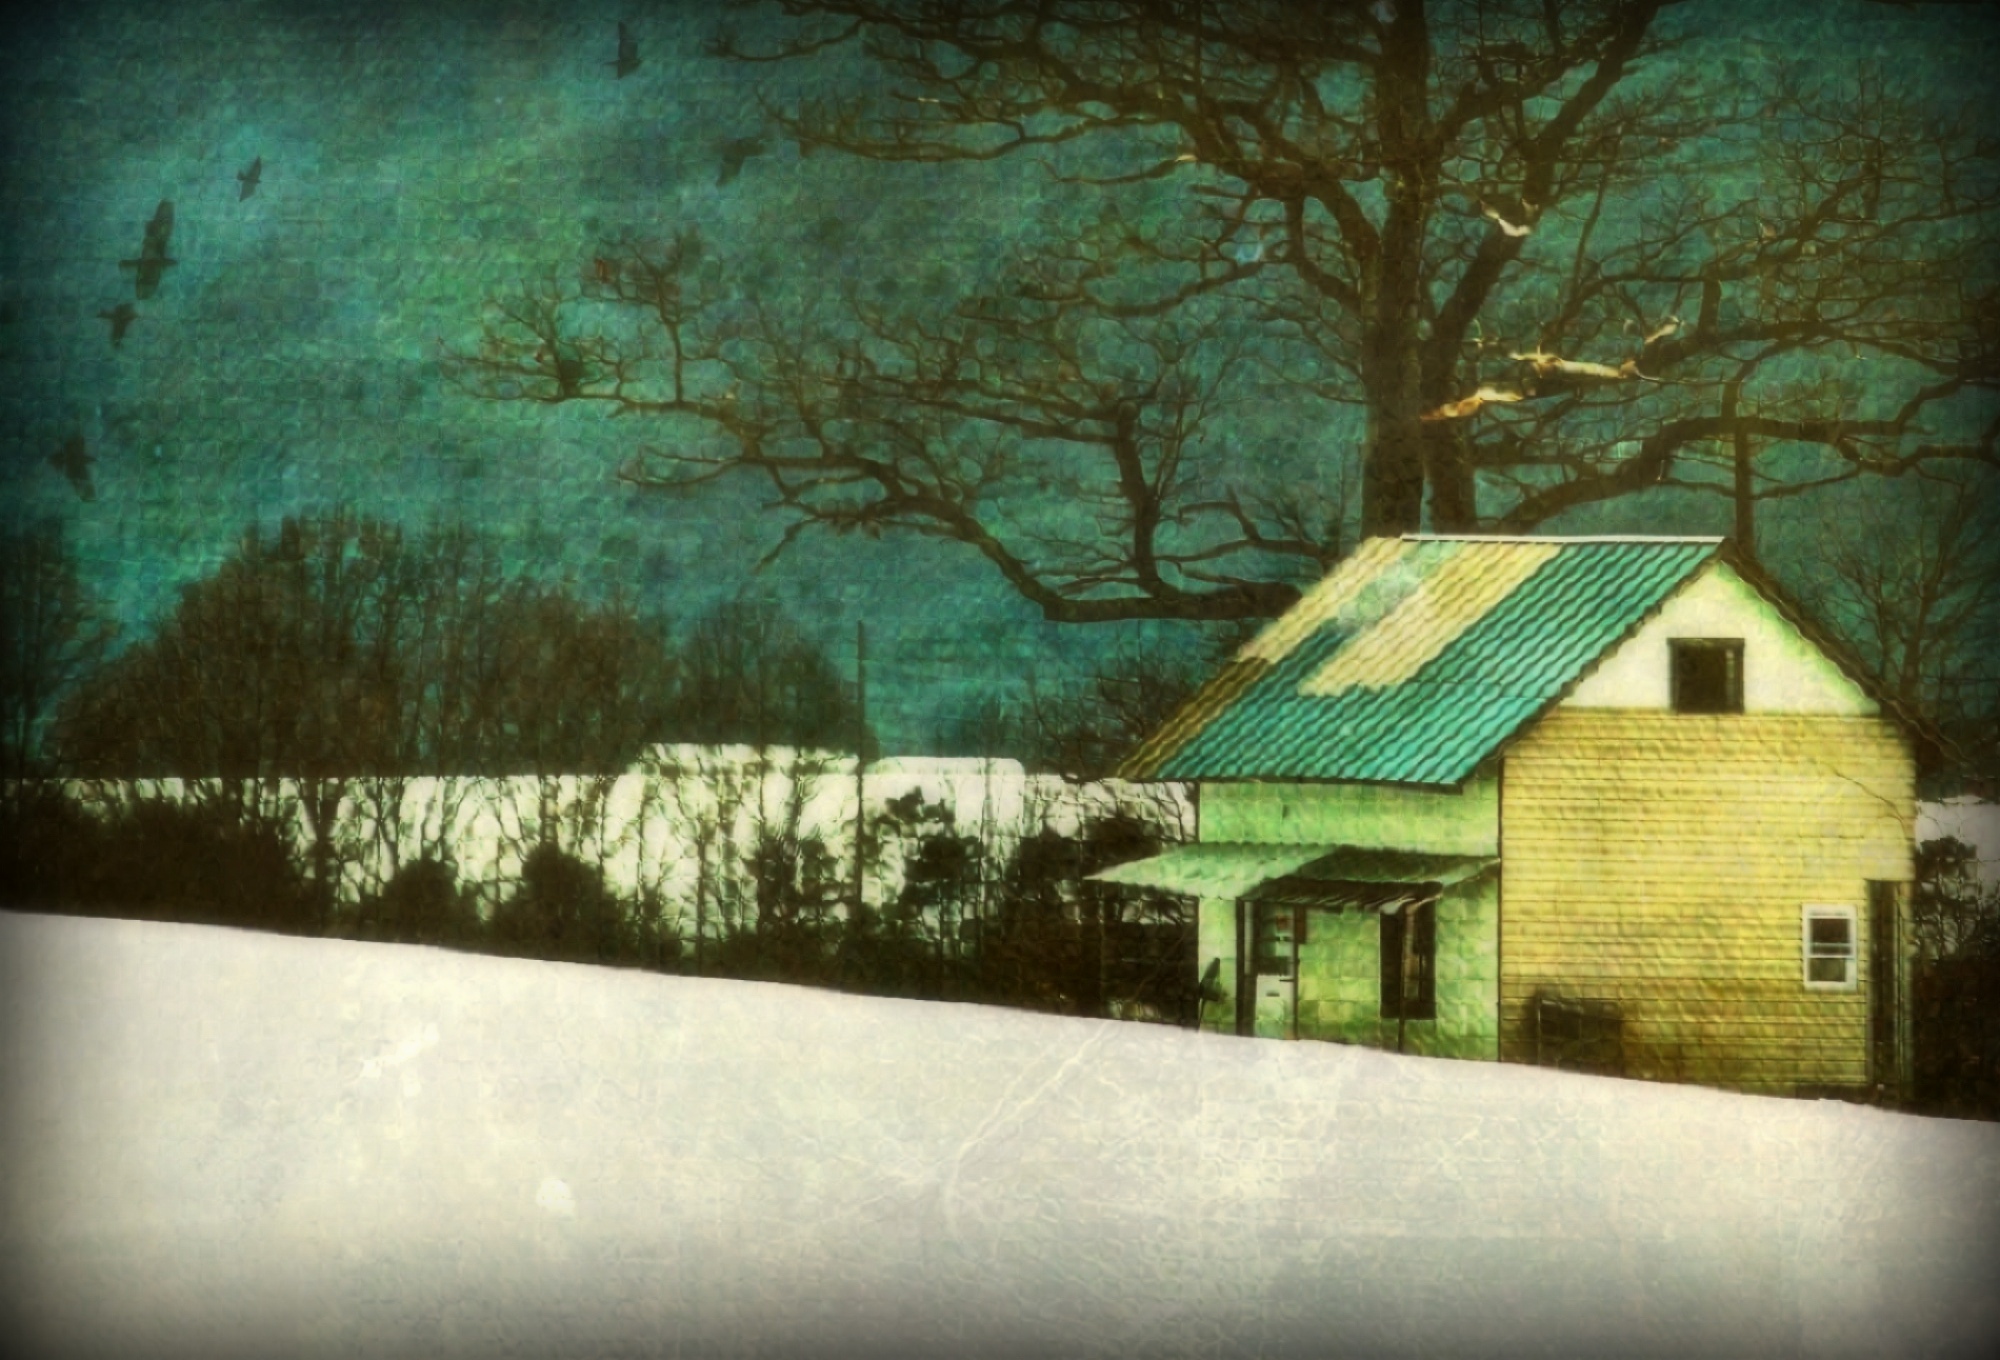
light, wall, green, color, painting, art, shape, sliderssunday, texturebydeviantart